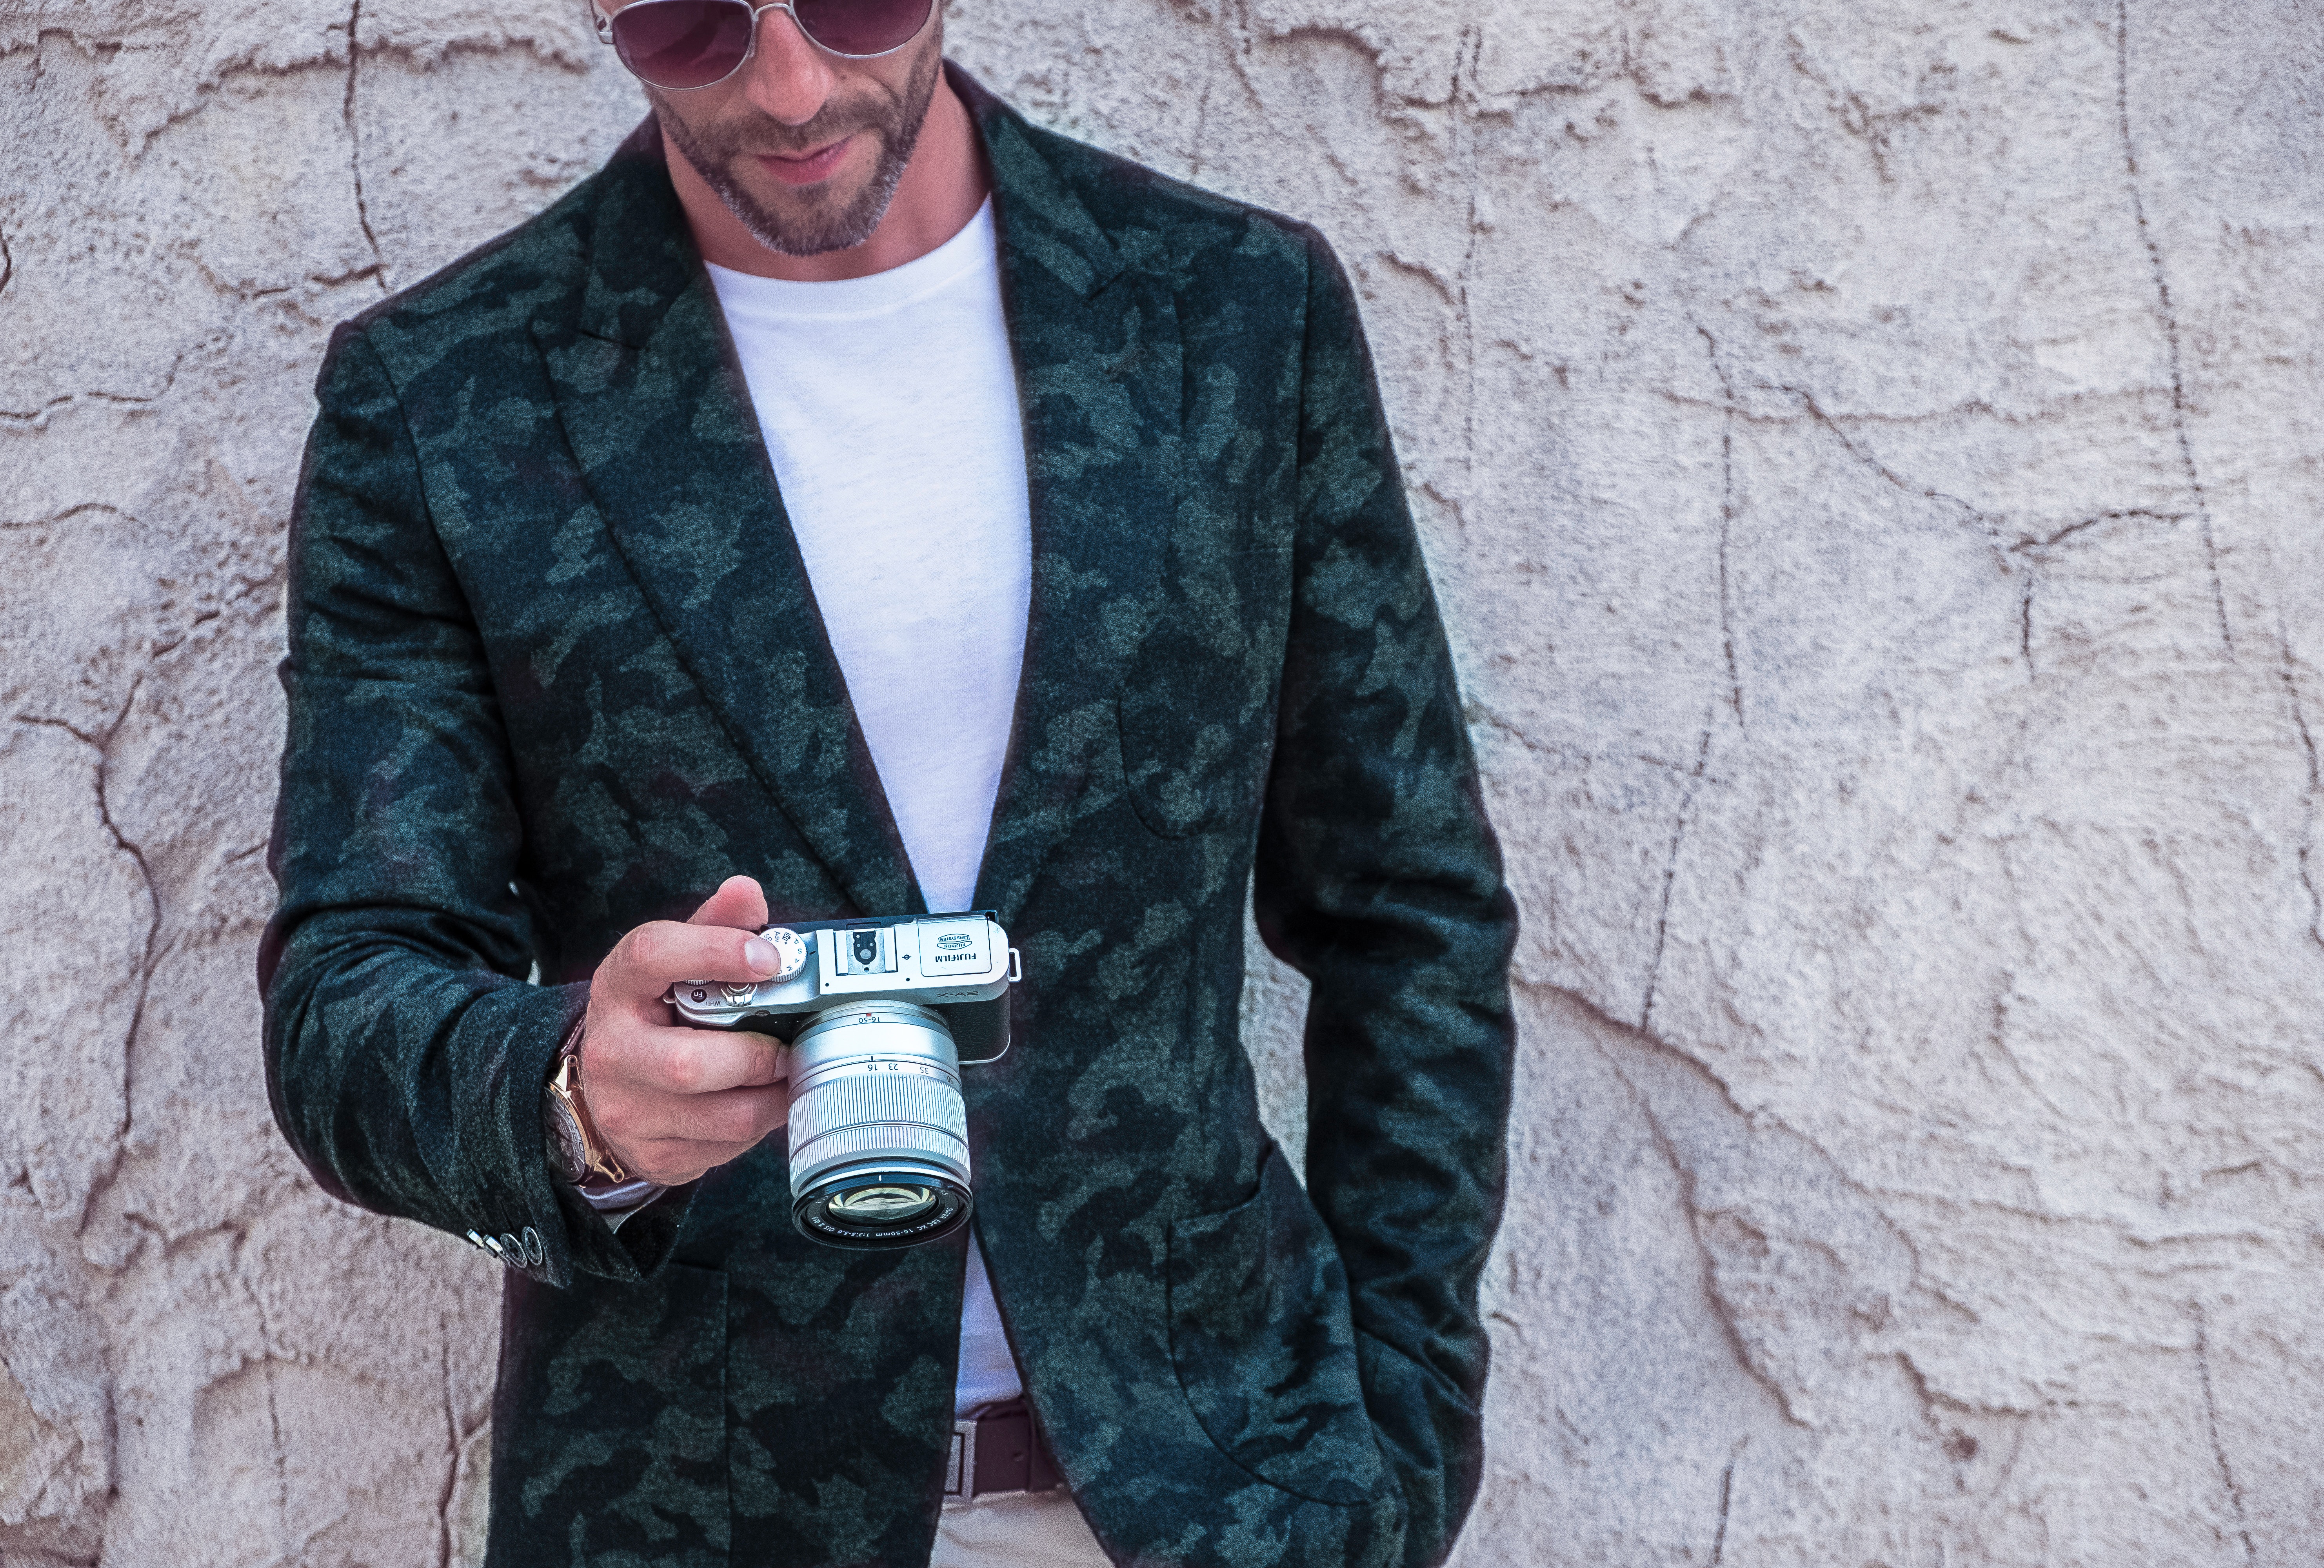
jacket, suit, blazer, outerwear, gentleman, denim, jeans, pattern